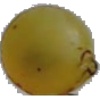
Label: Grape White 3